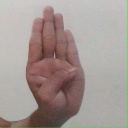
अक्षर: ब